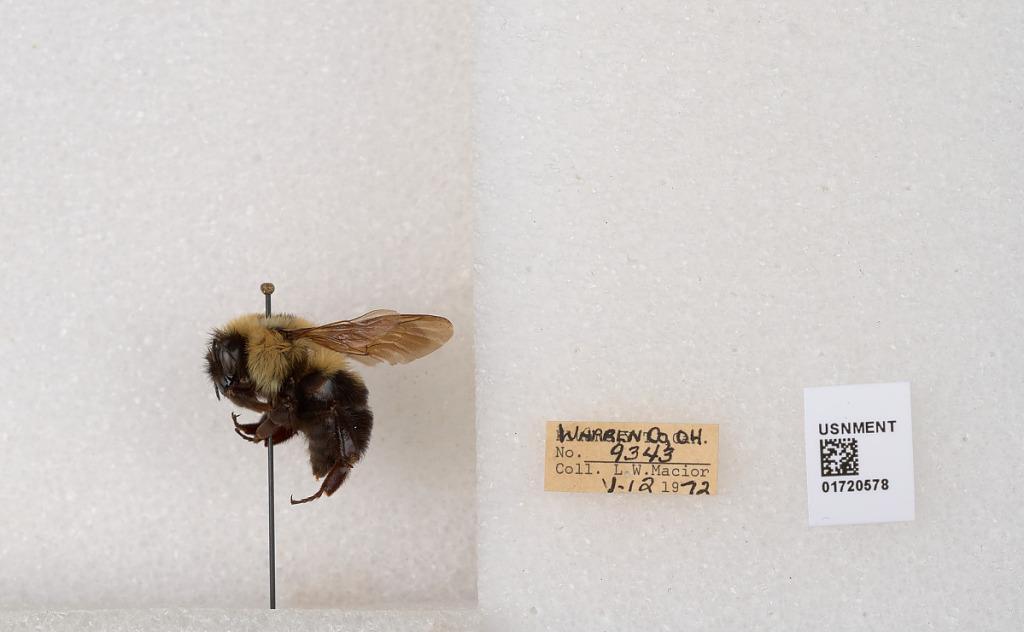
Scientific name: Bombus bimaculatus Cresson
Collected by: L. Macior
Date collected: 1972-5-12
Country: United States
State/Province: Ohio
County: Warren
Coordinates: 39.4276, -84.1668